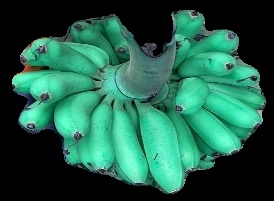
Variety: rasbale
Grade: grade1